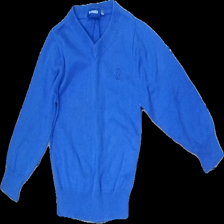
View: front
Type: Sweater
Category: Children
Brand: Not in the list
Brand text on label: p.nuts
Colors: Turquoise
Material: 100% cott
Cut: Regular
Size: 104
Season: All
Price range: <50
Recommended usage: Export